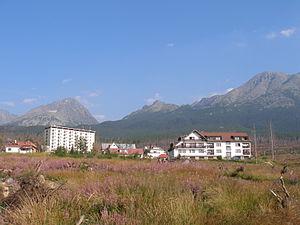
Tatranské Zruby est une localité de la ville de Vysoké Tatry. Elle est située à 995 m d'altitude. Elle fut fondée en 1923 comme campement militaire.